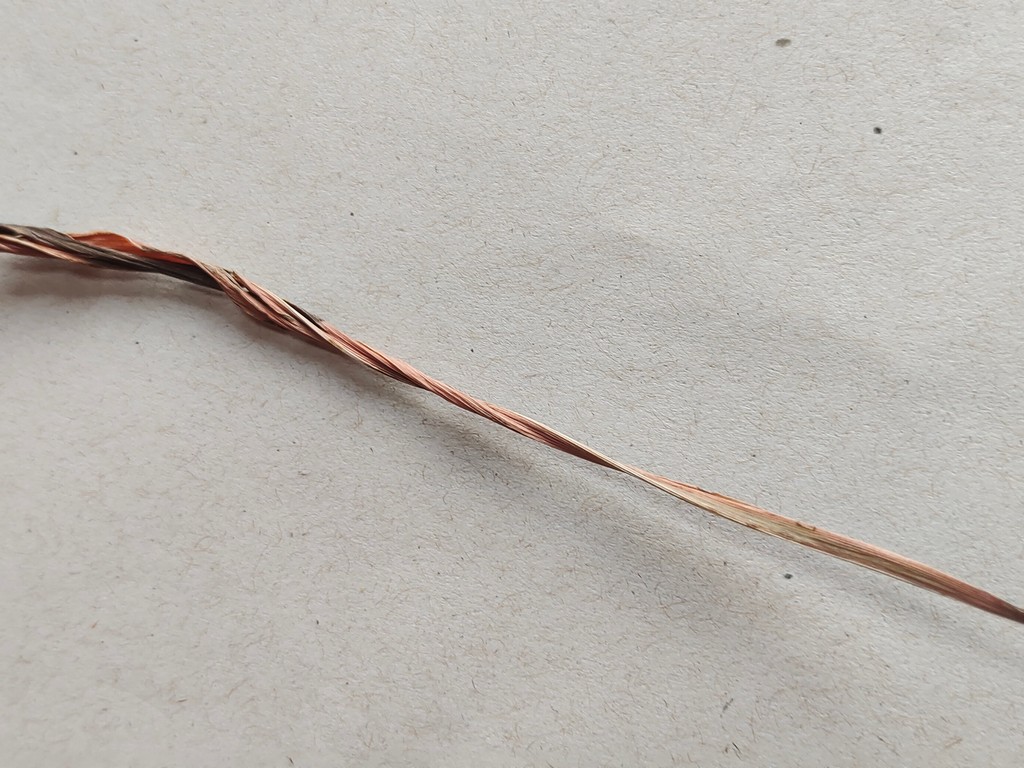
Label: Dried